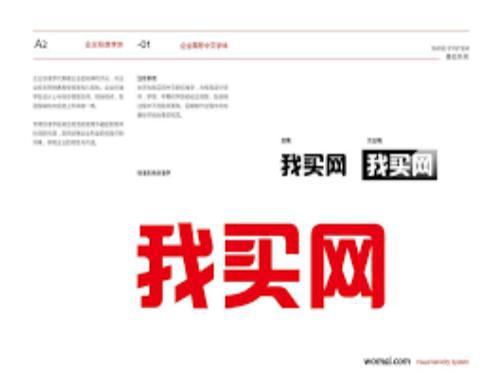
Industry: Others